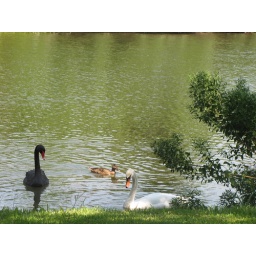
I love the black and white swan. Swans live in City Park. It's so nice.